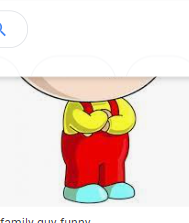
Portrait style: Cartoon Portrait